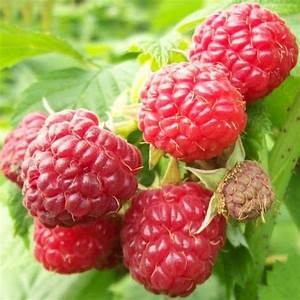
Label: raspberry